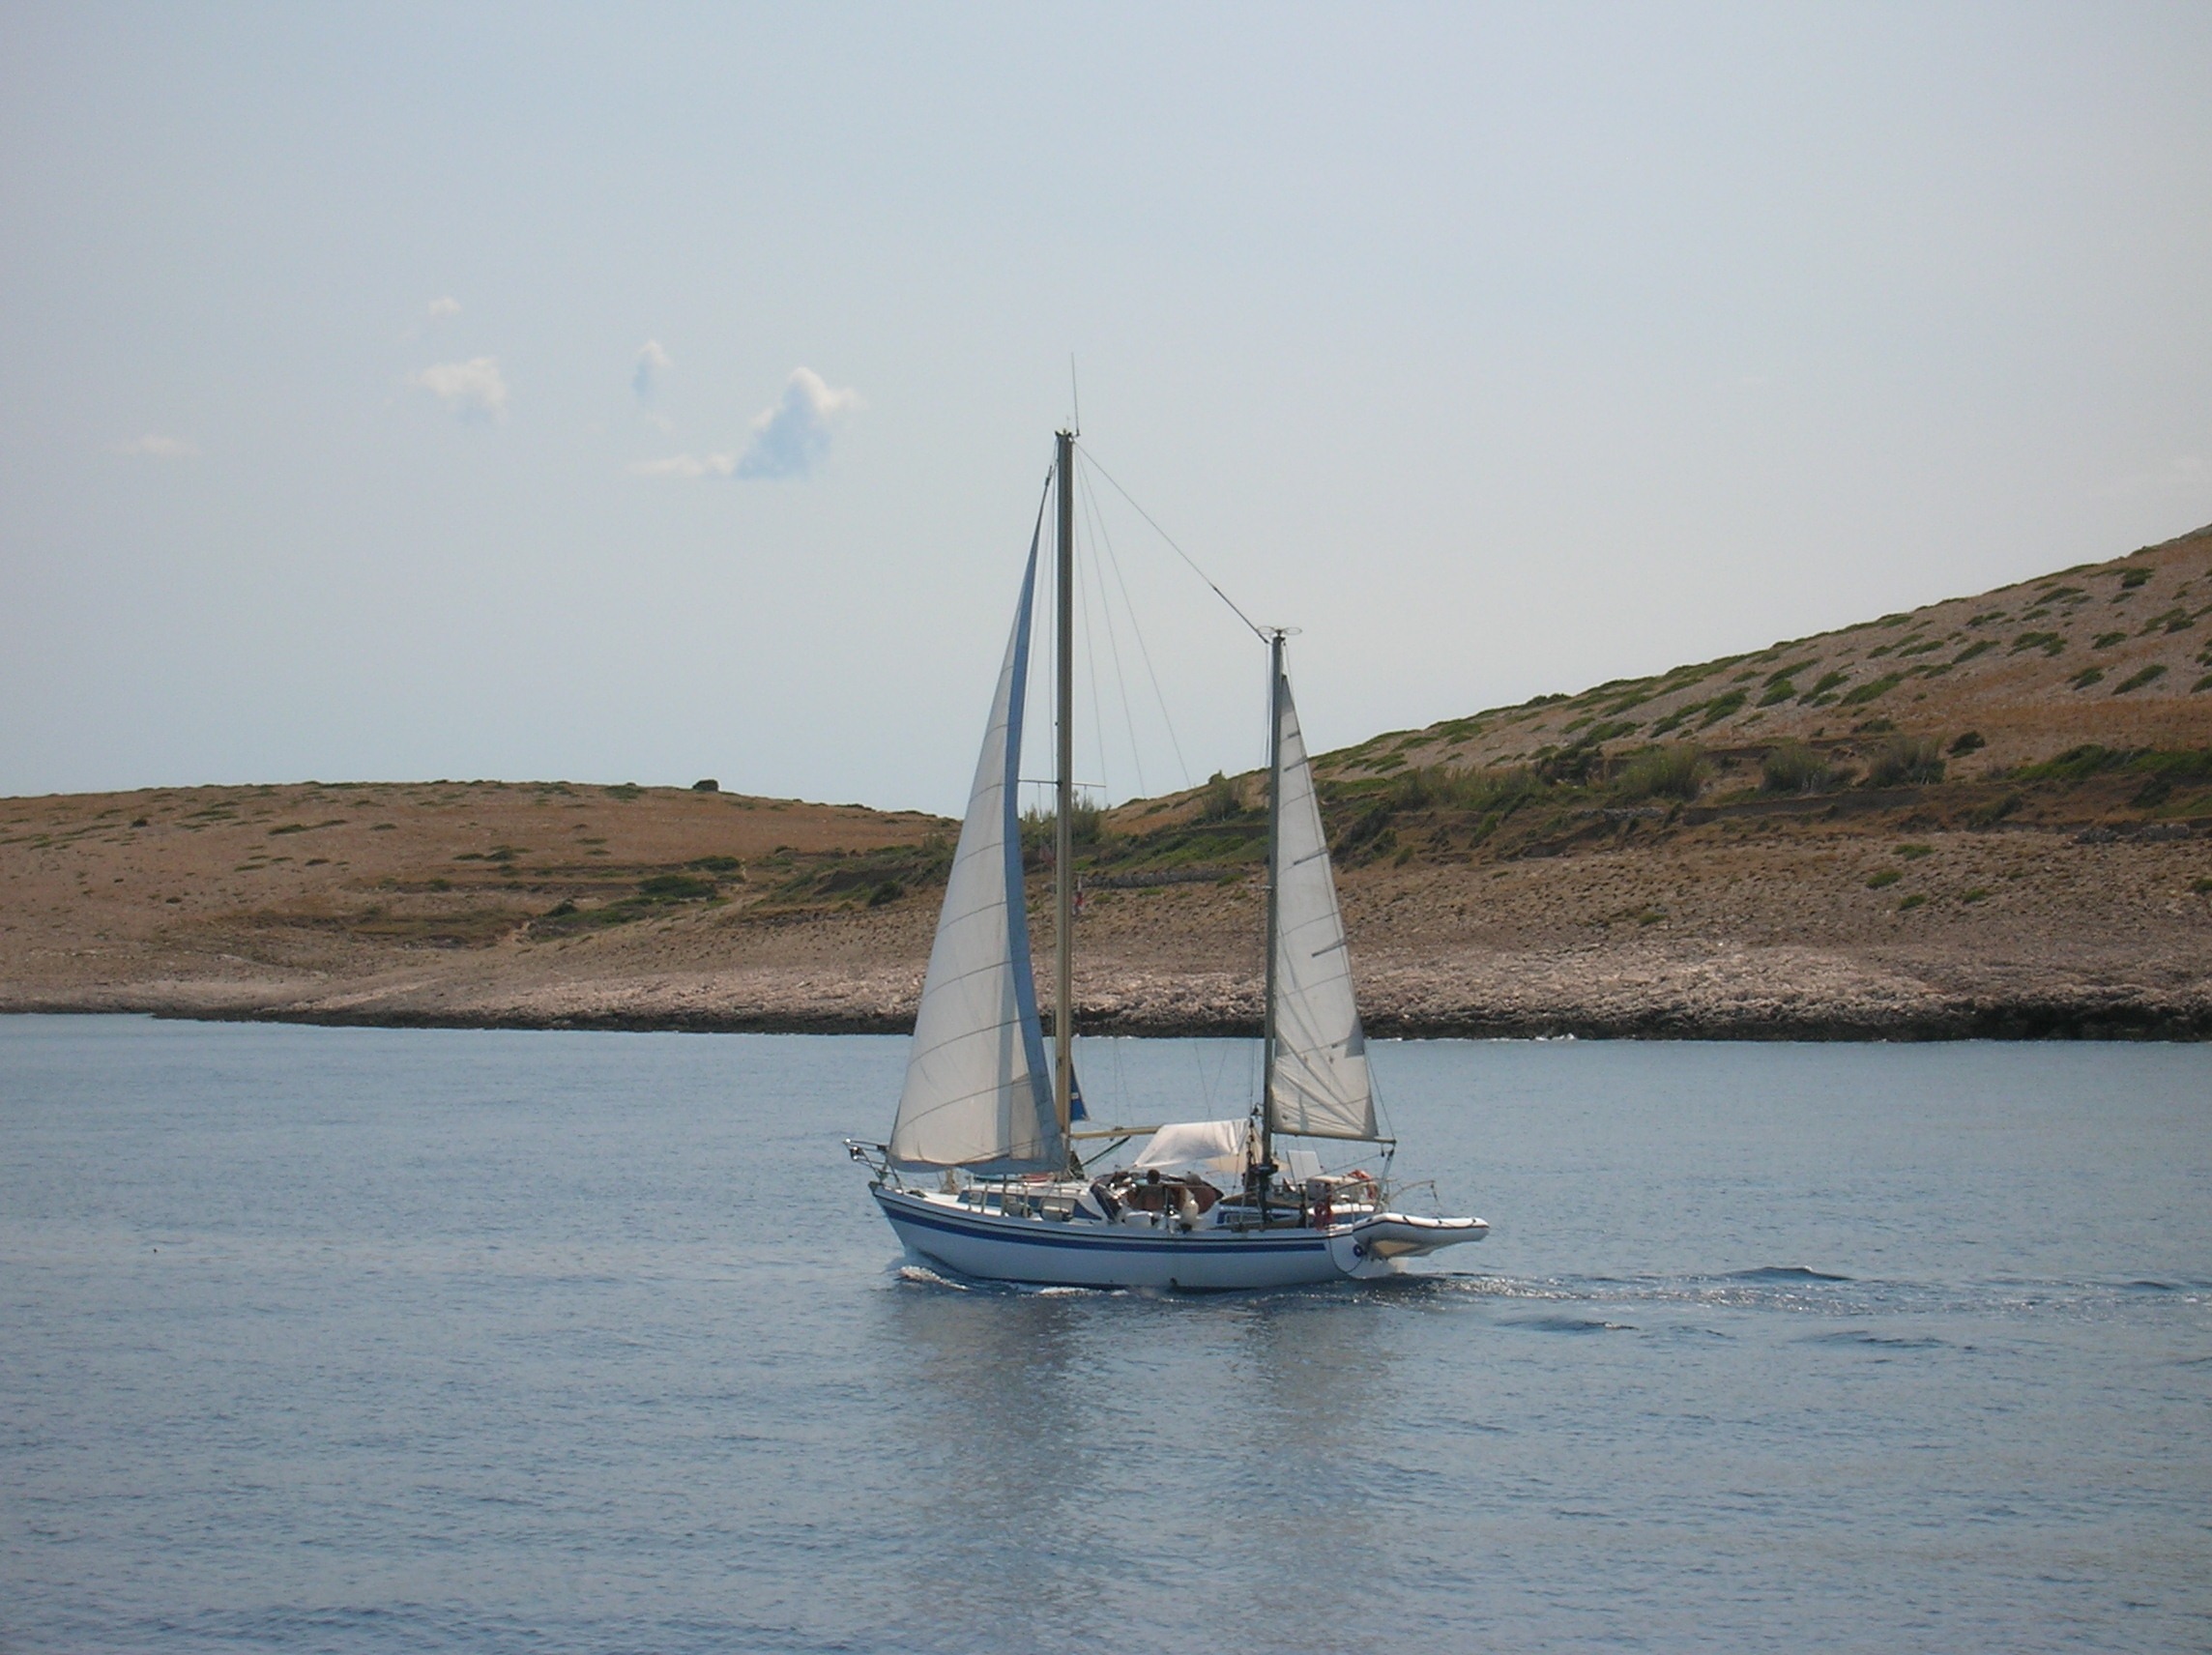
sea, boat, ship, mediterranean, vehicle, mast, sailing, bay, sailboat, croatia, sail, watercraft, schooner, adriatic, sailing ship, mali losinj